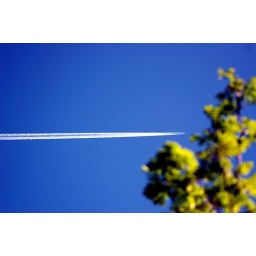
airplane flying by